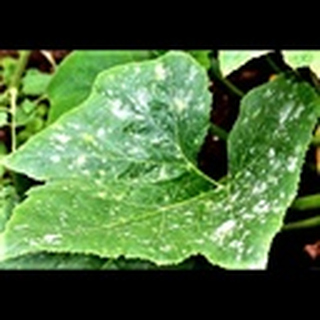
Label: cotton_powdery_mildew